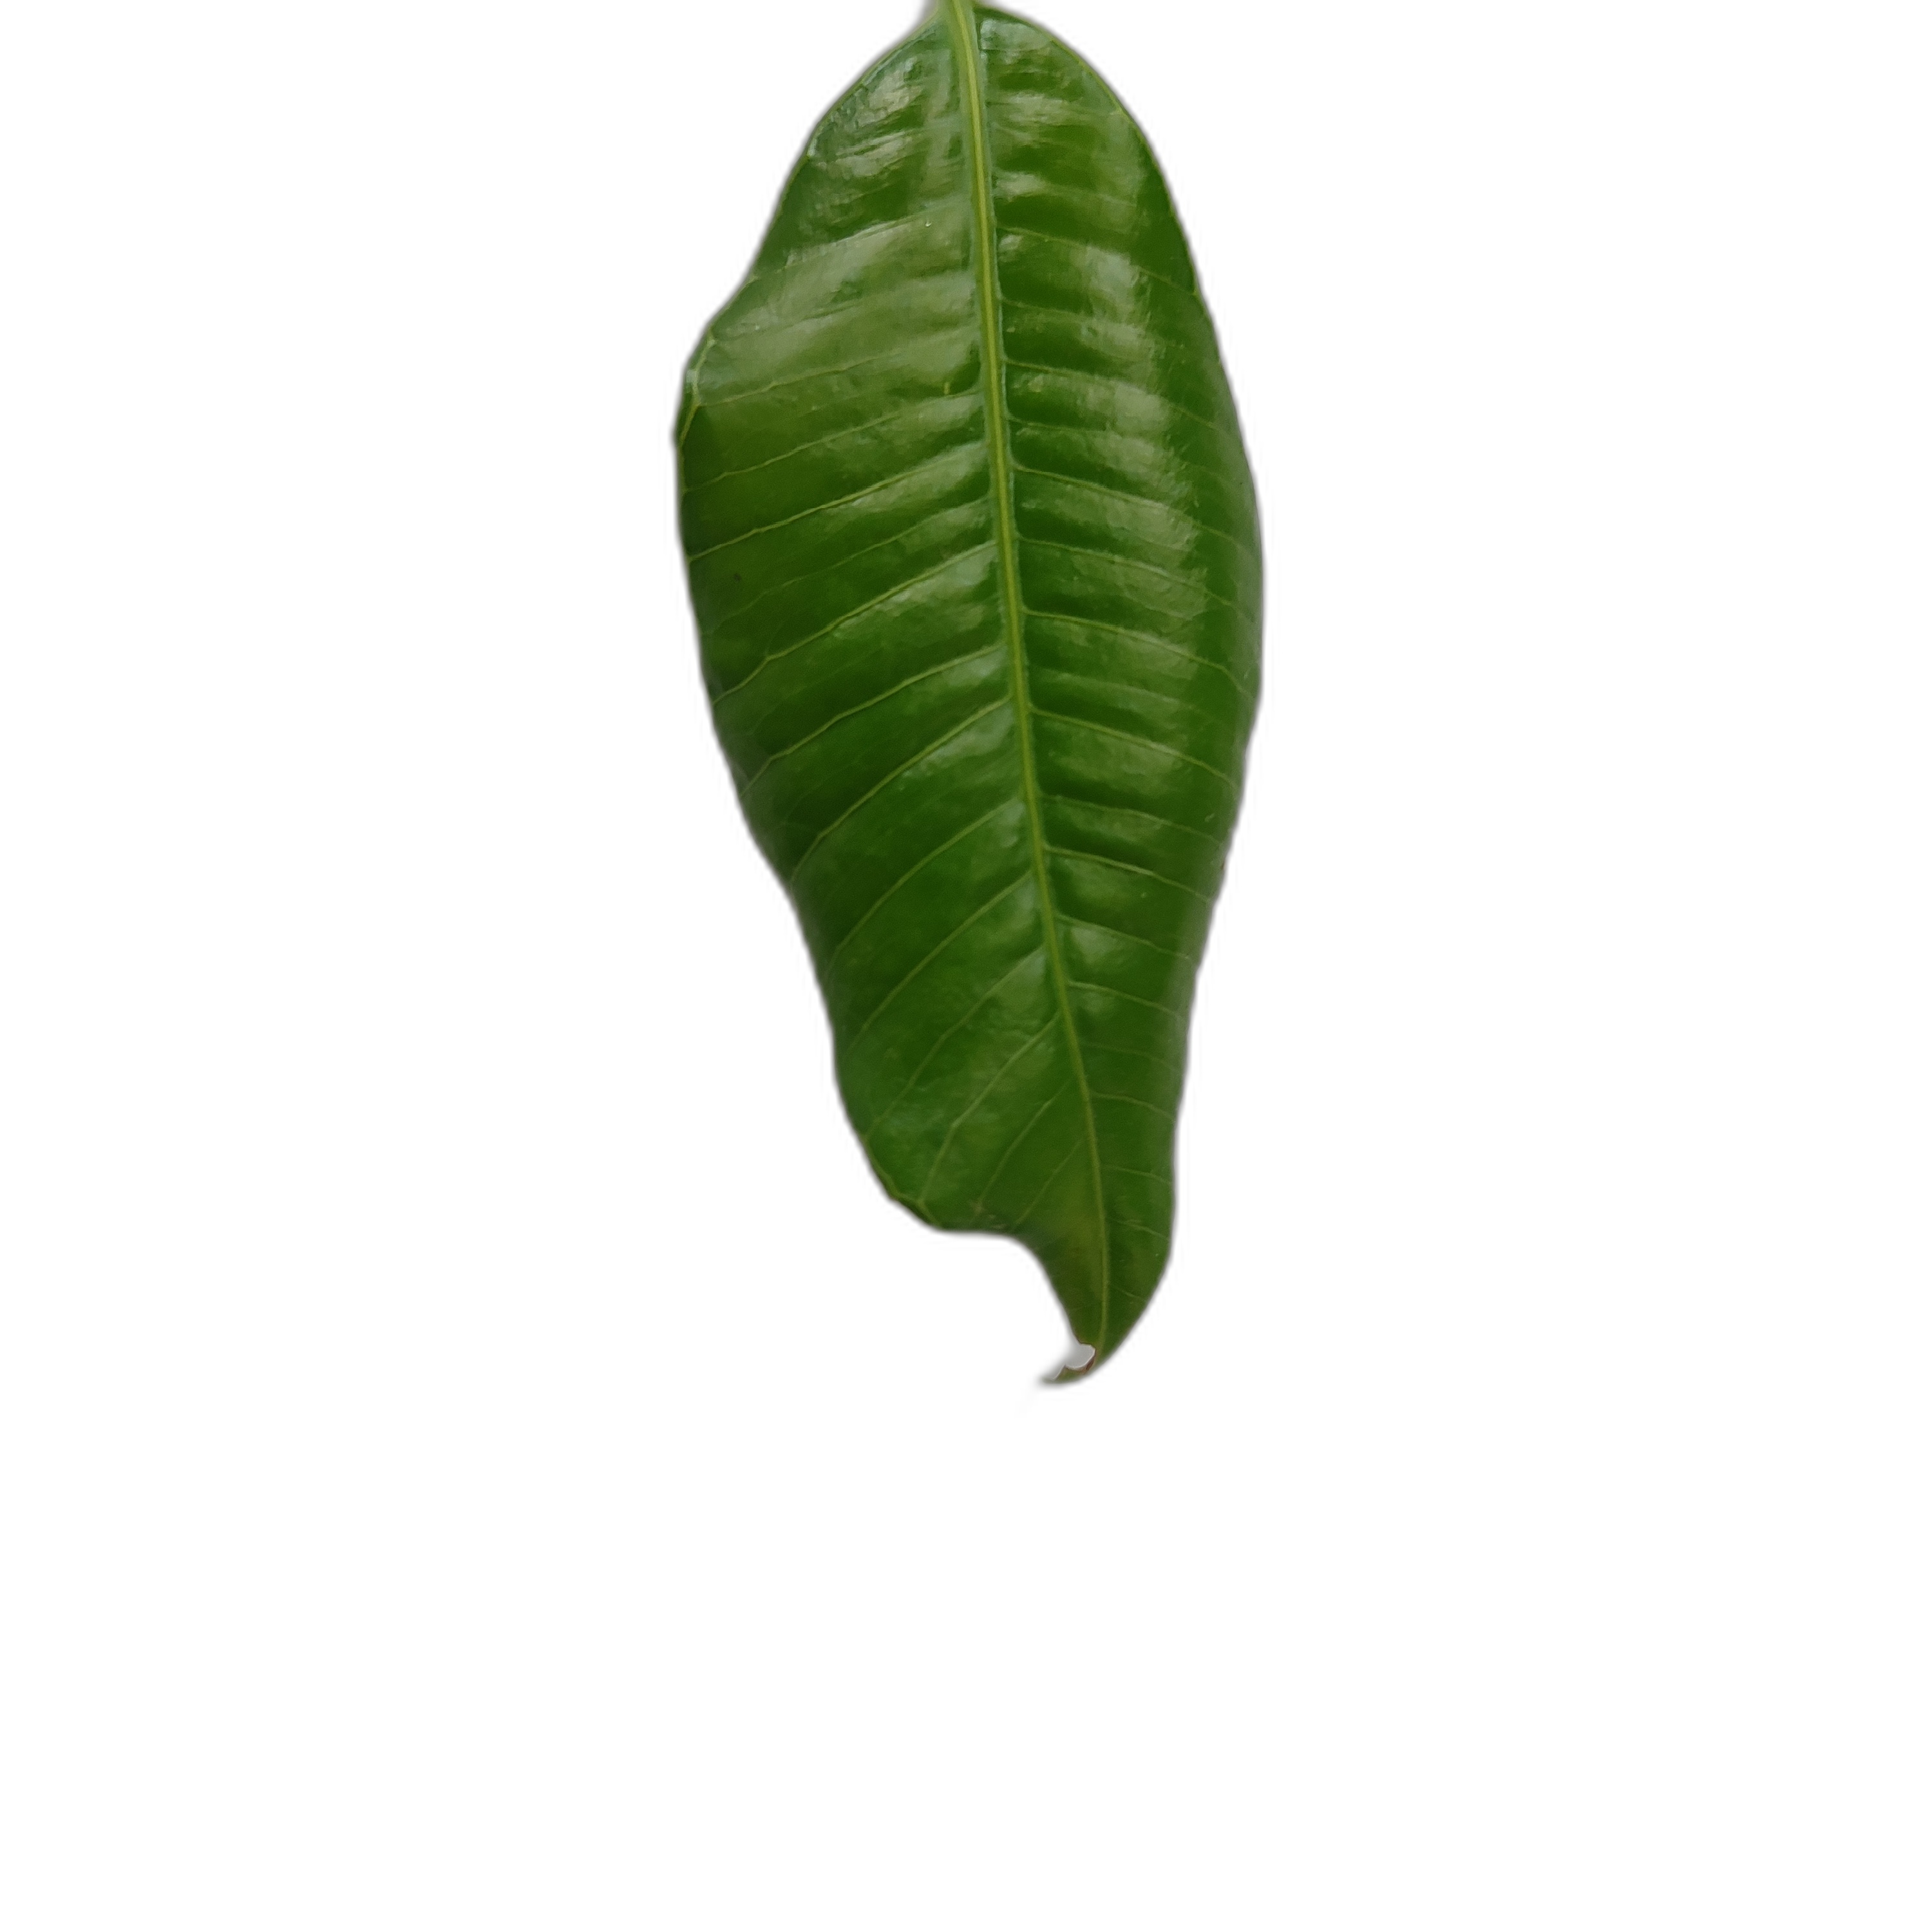
Label: healthy